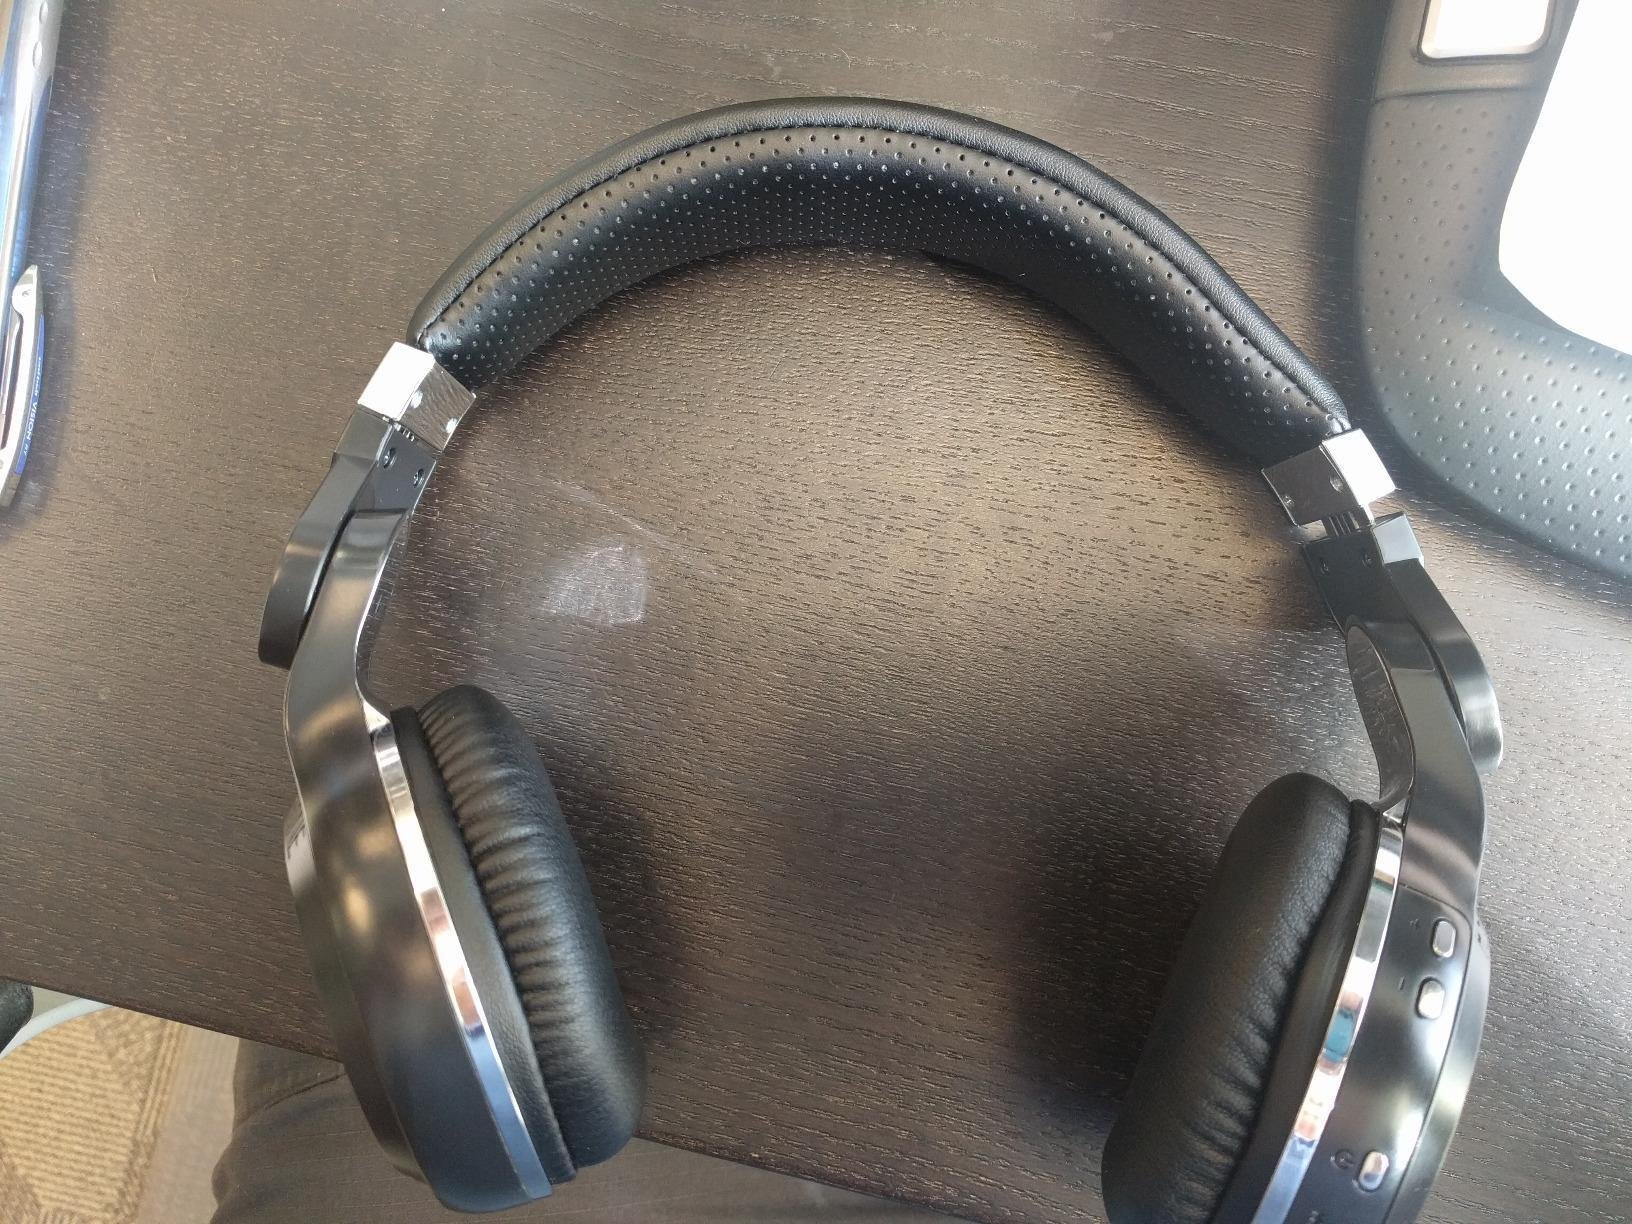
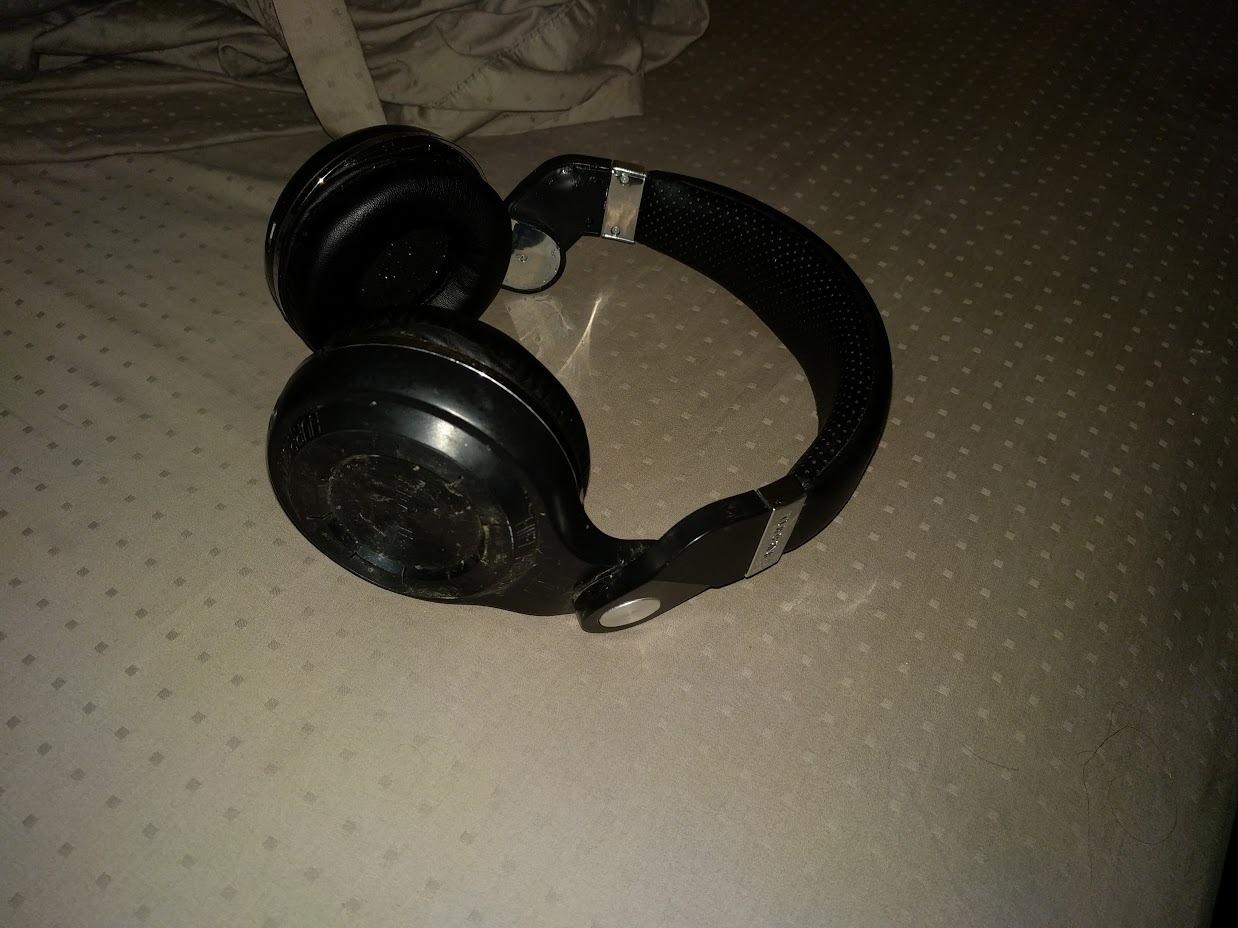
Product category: headphones
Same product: yes